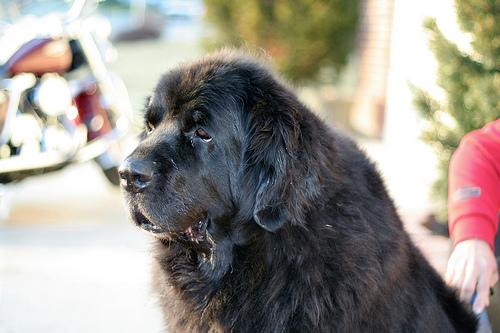
Breed: newfoundland